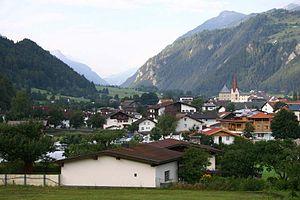
Ried im Oberinntal est une commune autrichienne du district de Landeck dans le Tyrol.